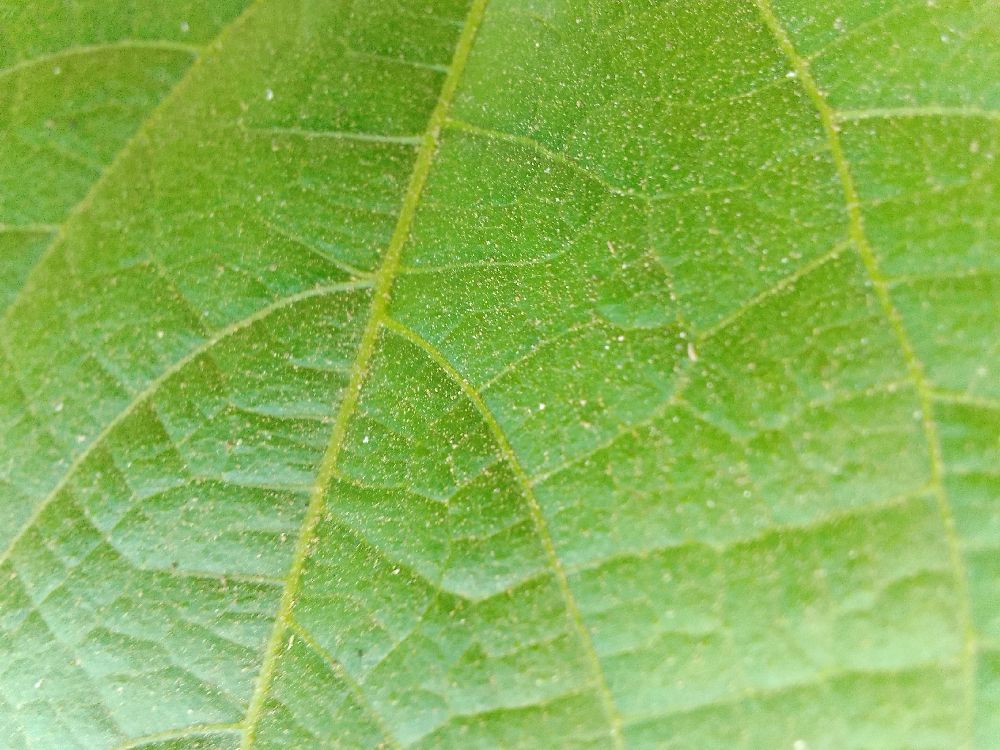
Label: healthy